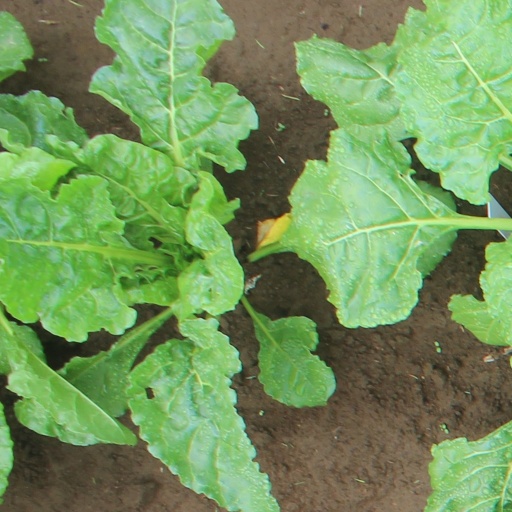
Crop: sugar beet